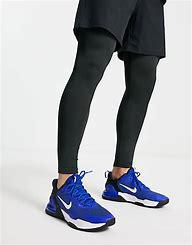
Brand: Nike
Model: Air Max Alpha 5